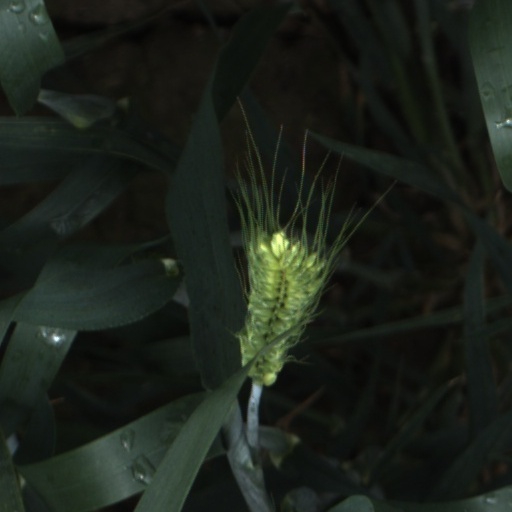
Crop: wheat